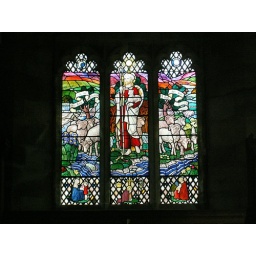
The local sheep figure prominently in the stained glass of the parish church.